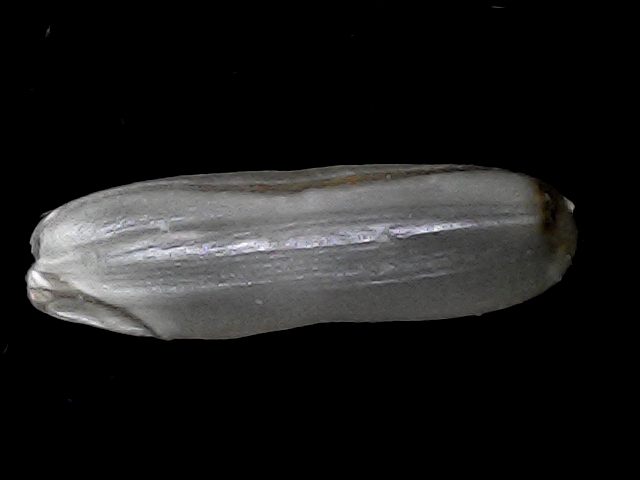
Rice variety: BRRI102